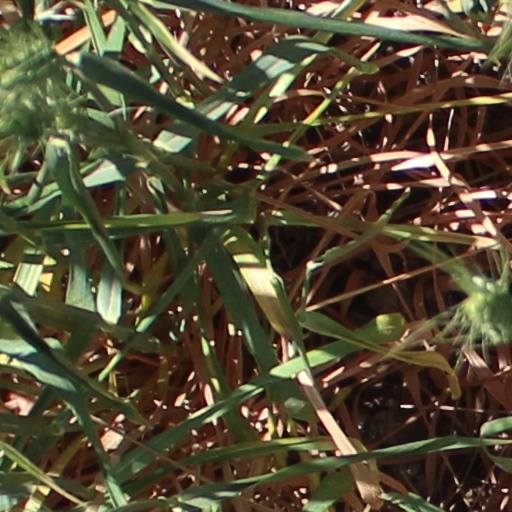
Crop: wheat